George Will

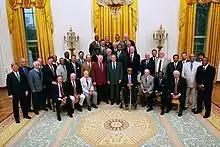
Will (at far left) with members of the Baseball Hall of Fame and George W. Bush at the White House in 2004

Will helped Ronald Reagan prepare for his 1980 debate against Jimmy Carter. Immediately after the debate, Will—not yet a member of the ABC News staff—appeared on ABC's "Nightline". He was introduced by host Ted Koppel, who said: "It's my understanding that you met for some time yesterday with Governor Reagan", and that Will "never made any secret of his affection" for the Republican candidate. Will did not explicitly disclose that he had assisted Reagan's debate preparation, or been present during it. He went on to praise Reagan's "thoroughbred" performance, saying his "game plan worked well. I don't think he was very surprised."